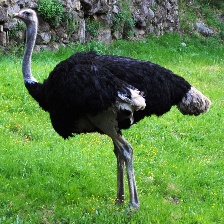
Species: OSTRICH
Scientific name: STRUTHIO CAMELUS